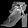
Label: Sandal